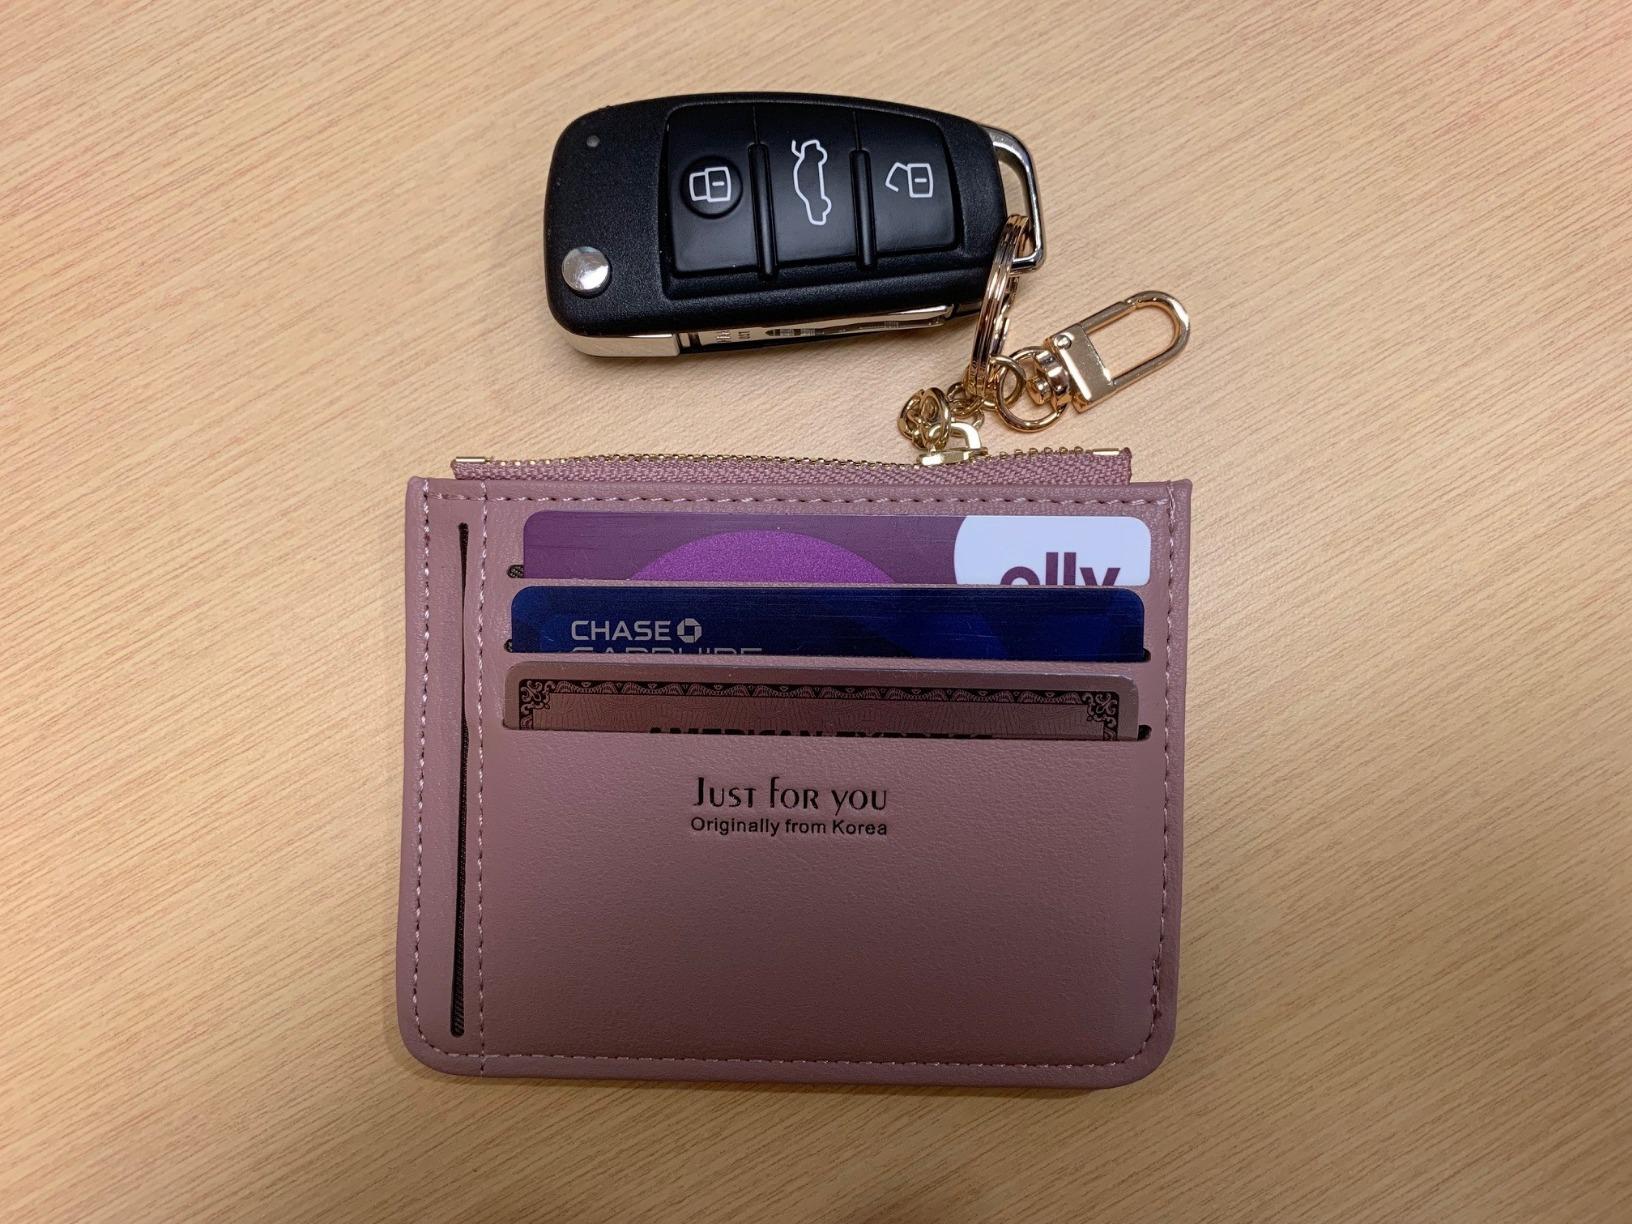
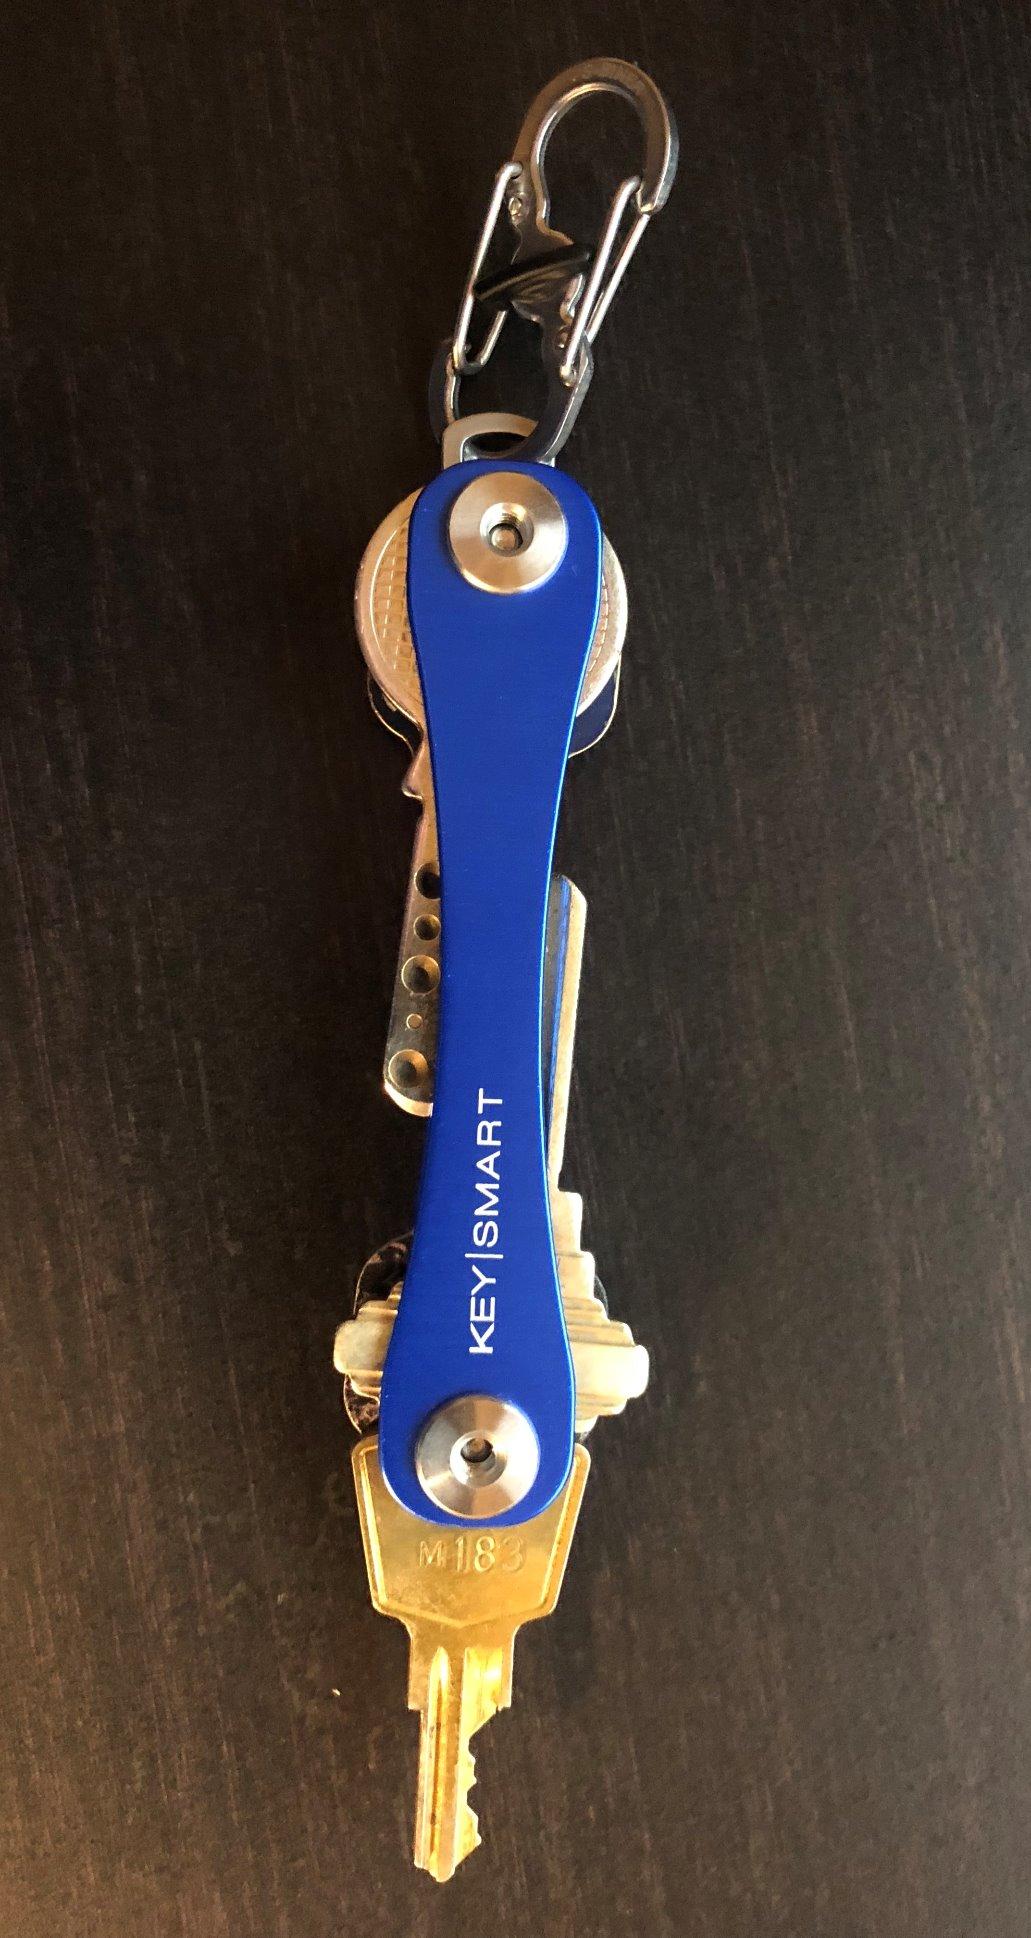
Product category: accessories_keychain
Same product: no